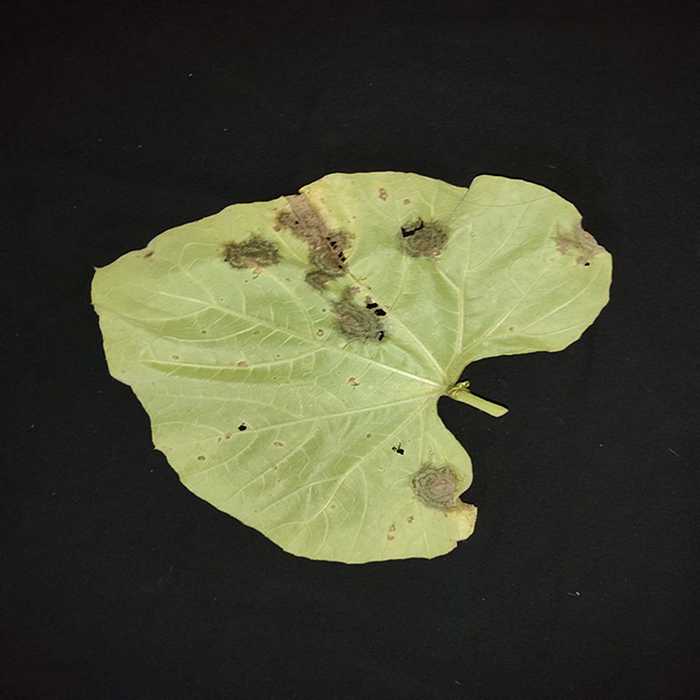
Plant: Bottle gourd
Label: Downey mildew